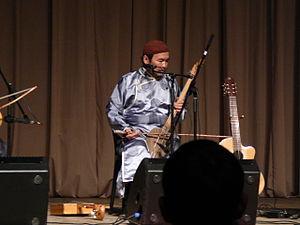
Un igil ou en mongol : ikh ill ou plus rarement, ikh khuur, est une vièle utilisée dans les musique d'Asie centrale, chez les Touvains et les Mongols occidentaux. Les Mongols orientaux utilisent davantage le Morin khuur dont la caisse de résonance est plus grande.
Kaigal-ool Khovalyg, né le 20 août 1960 à Bajyn-Alaak est un musicien et chanteur touvain, pratiquant notamment le khöömei. Il est le principal chanteur du groupe Huun-Huur-Tu et a participé à différentes autres formations musicales.